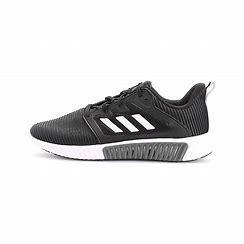
Brand: adidas
Model: Climacool Vent